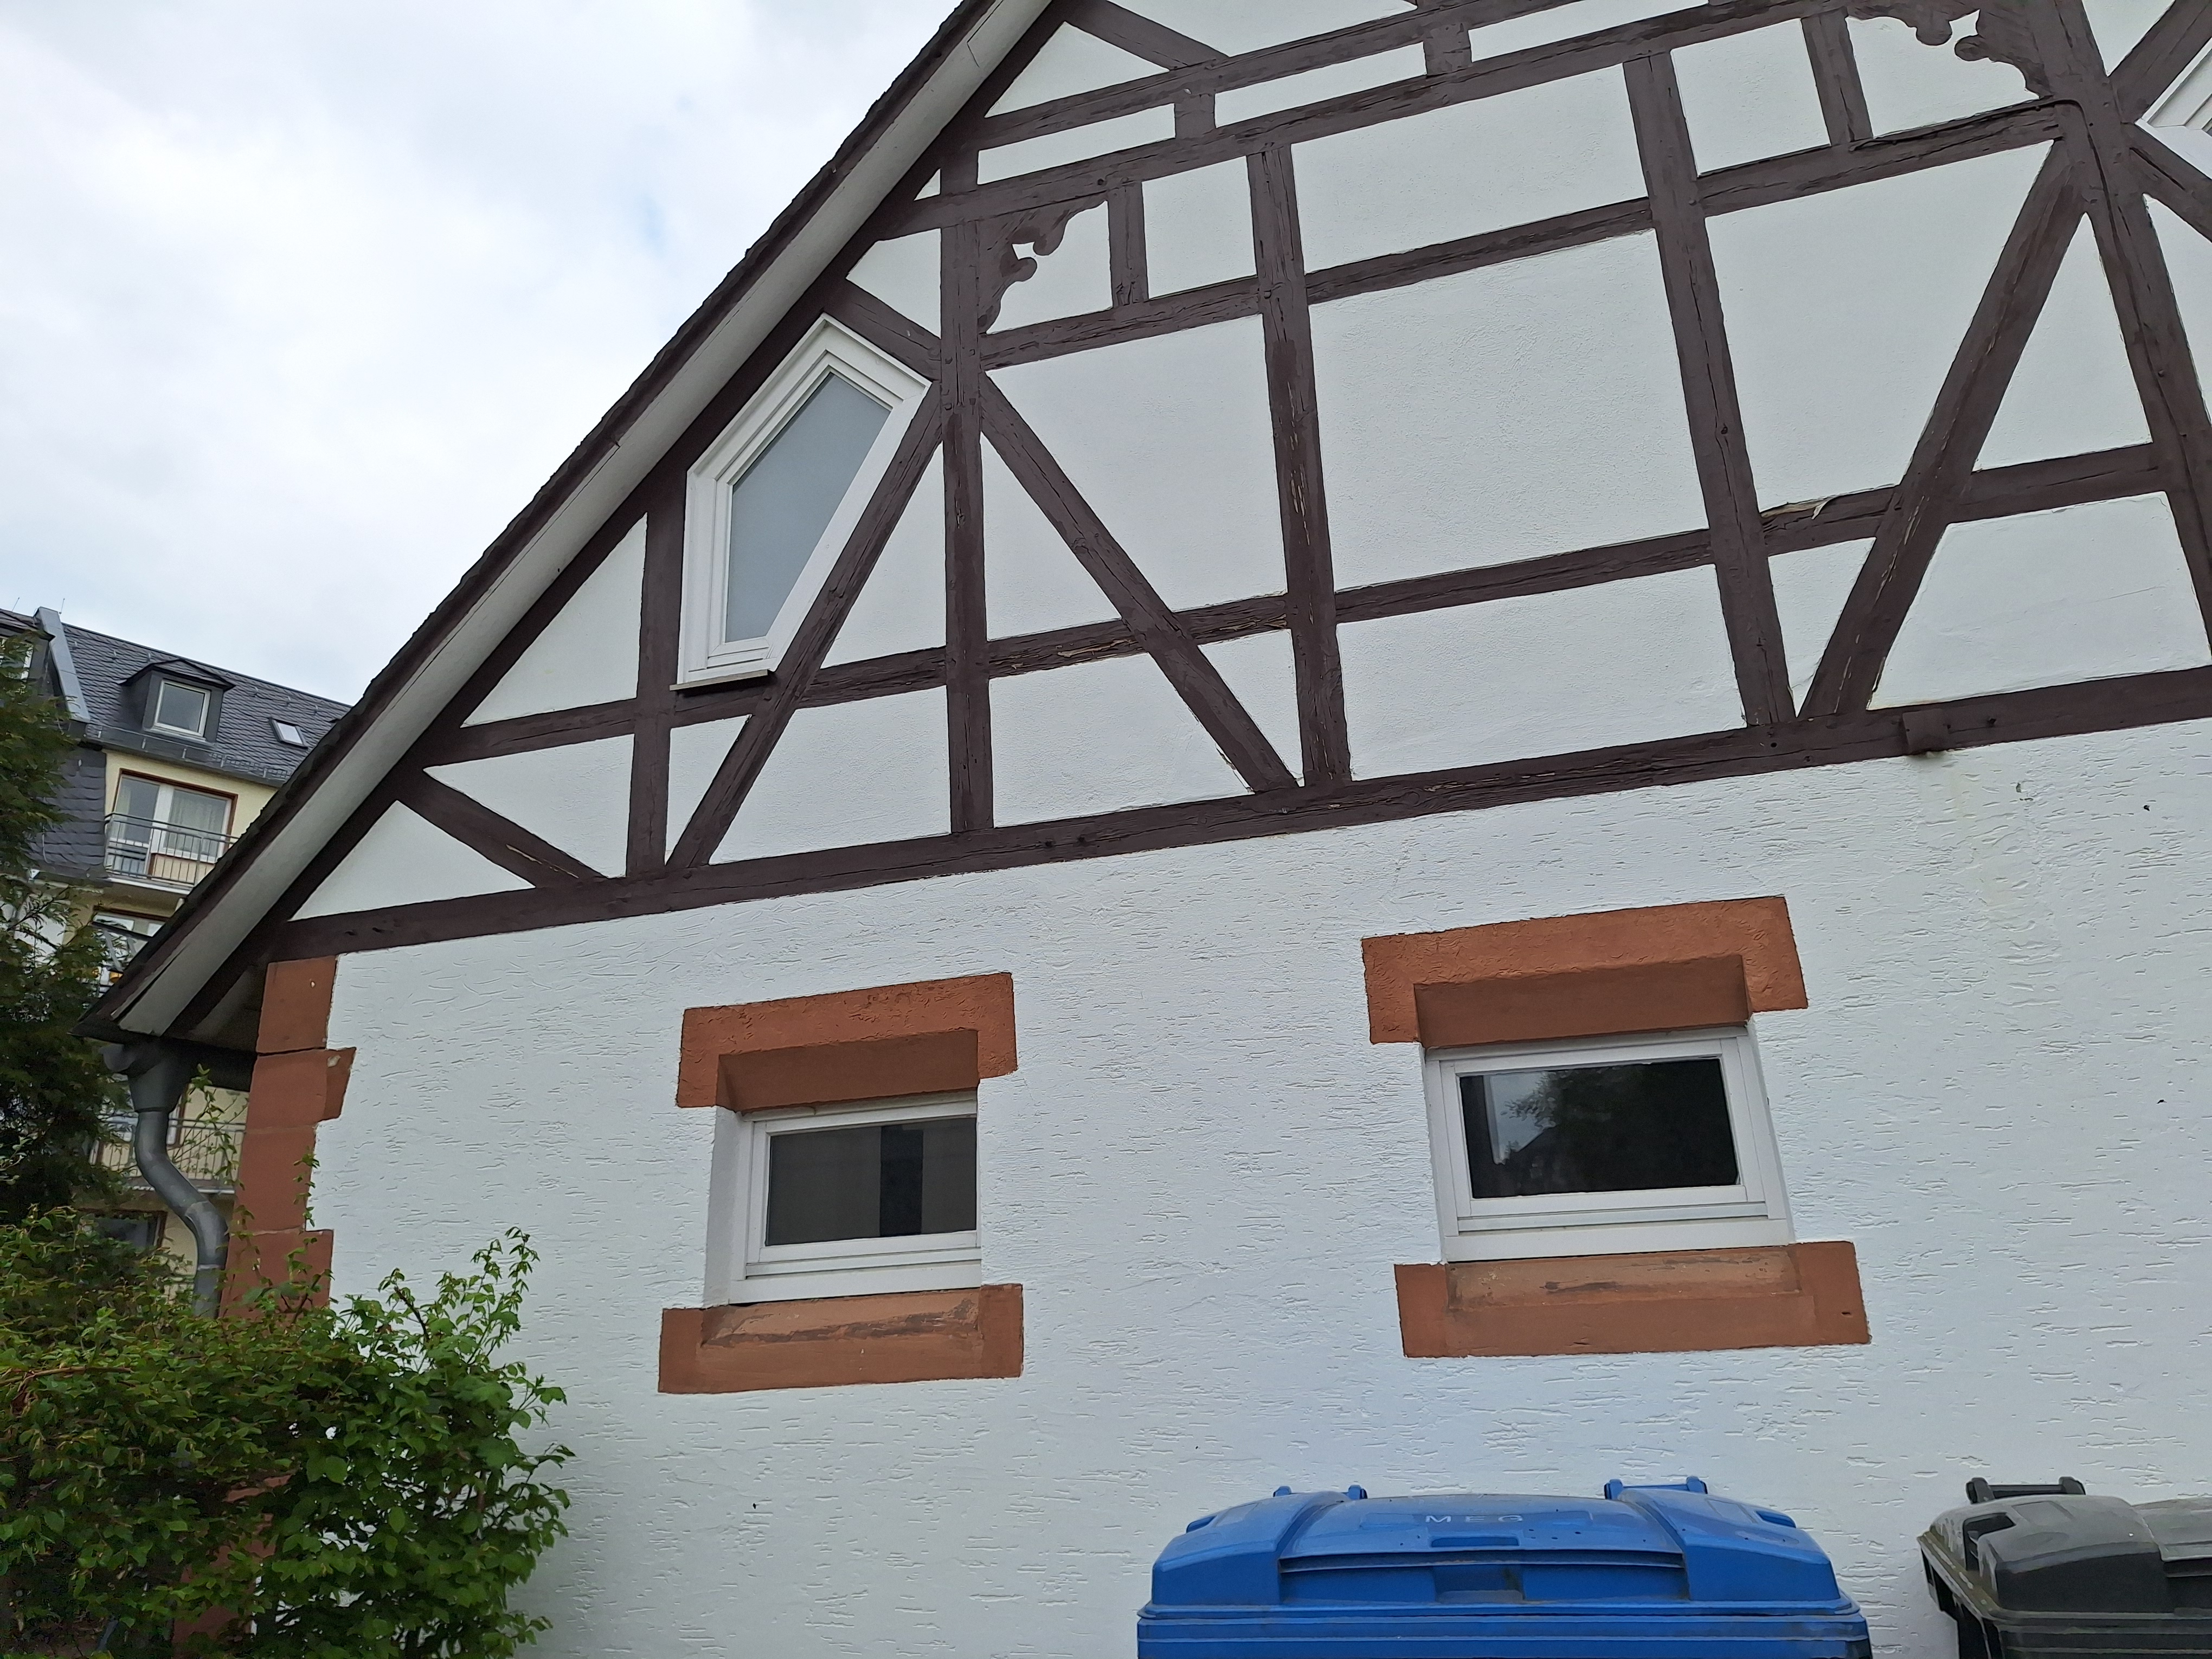
Building: Deutschhausstraße 17B